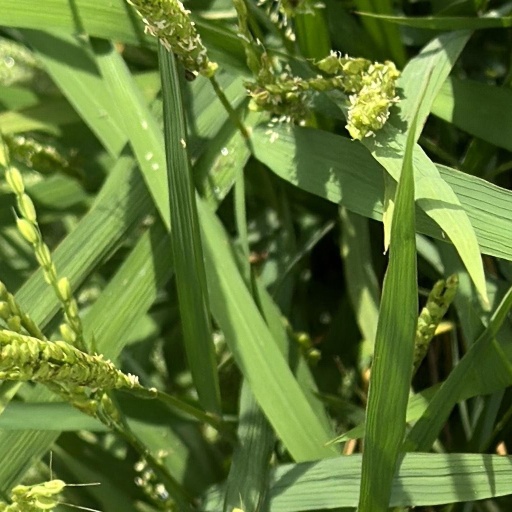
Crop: rice